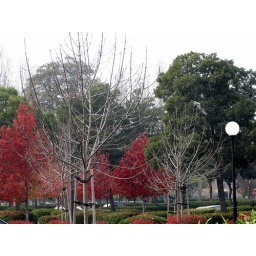
Life is strange, green at one's house and dryness in others'. What Irony